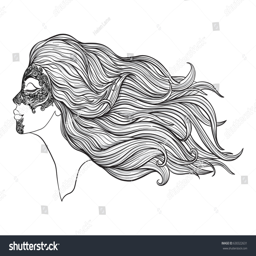
young beautiful girl with long hair in profile with traditional tattoos of the people on the face .